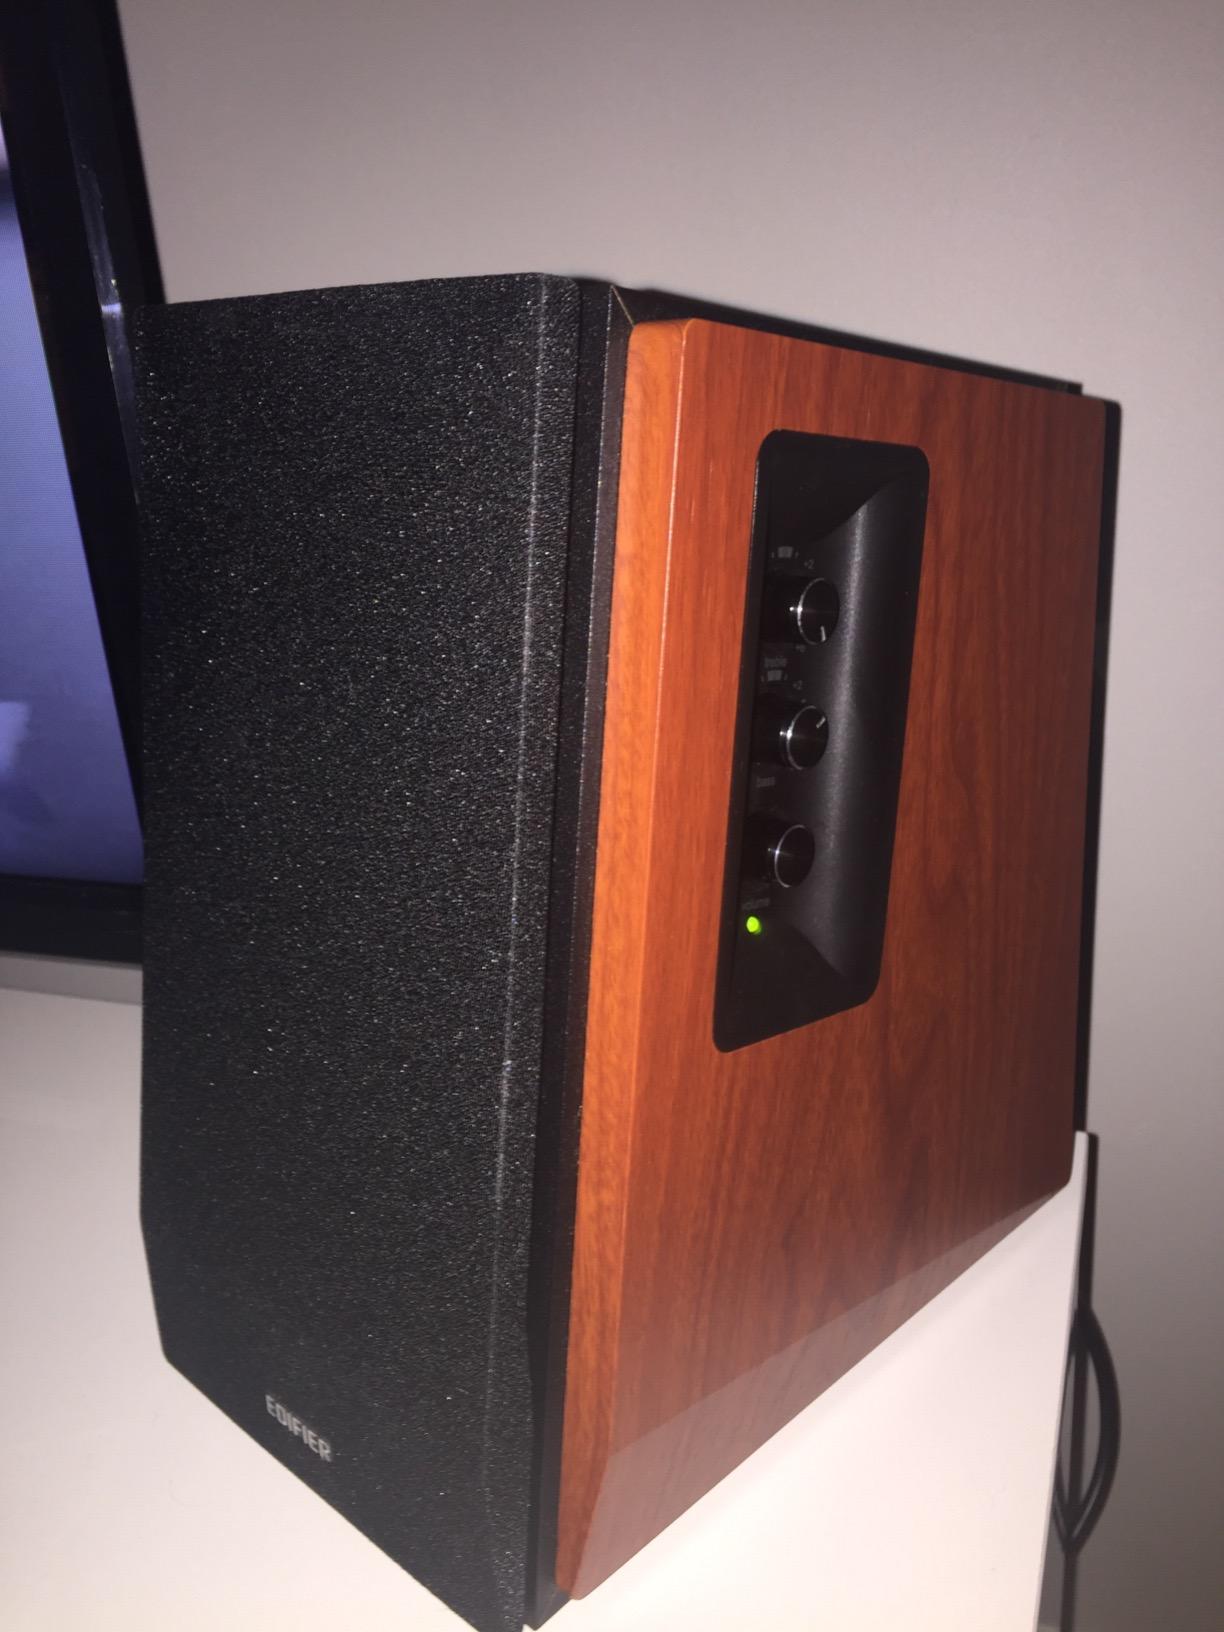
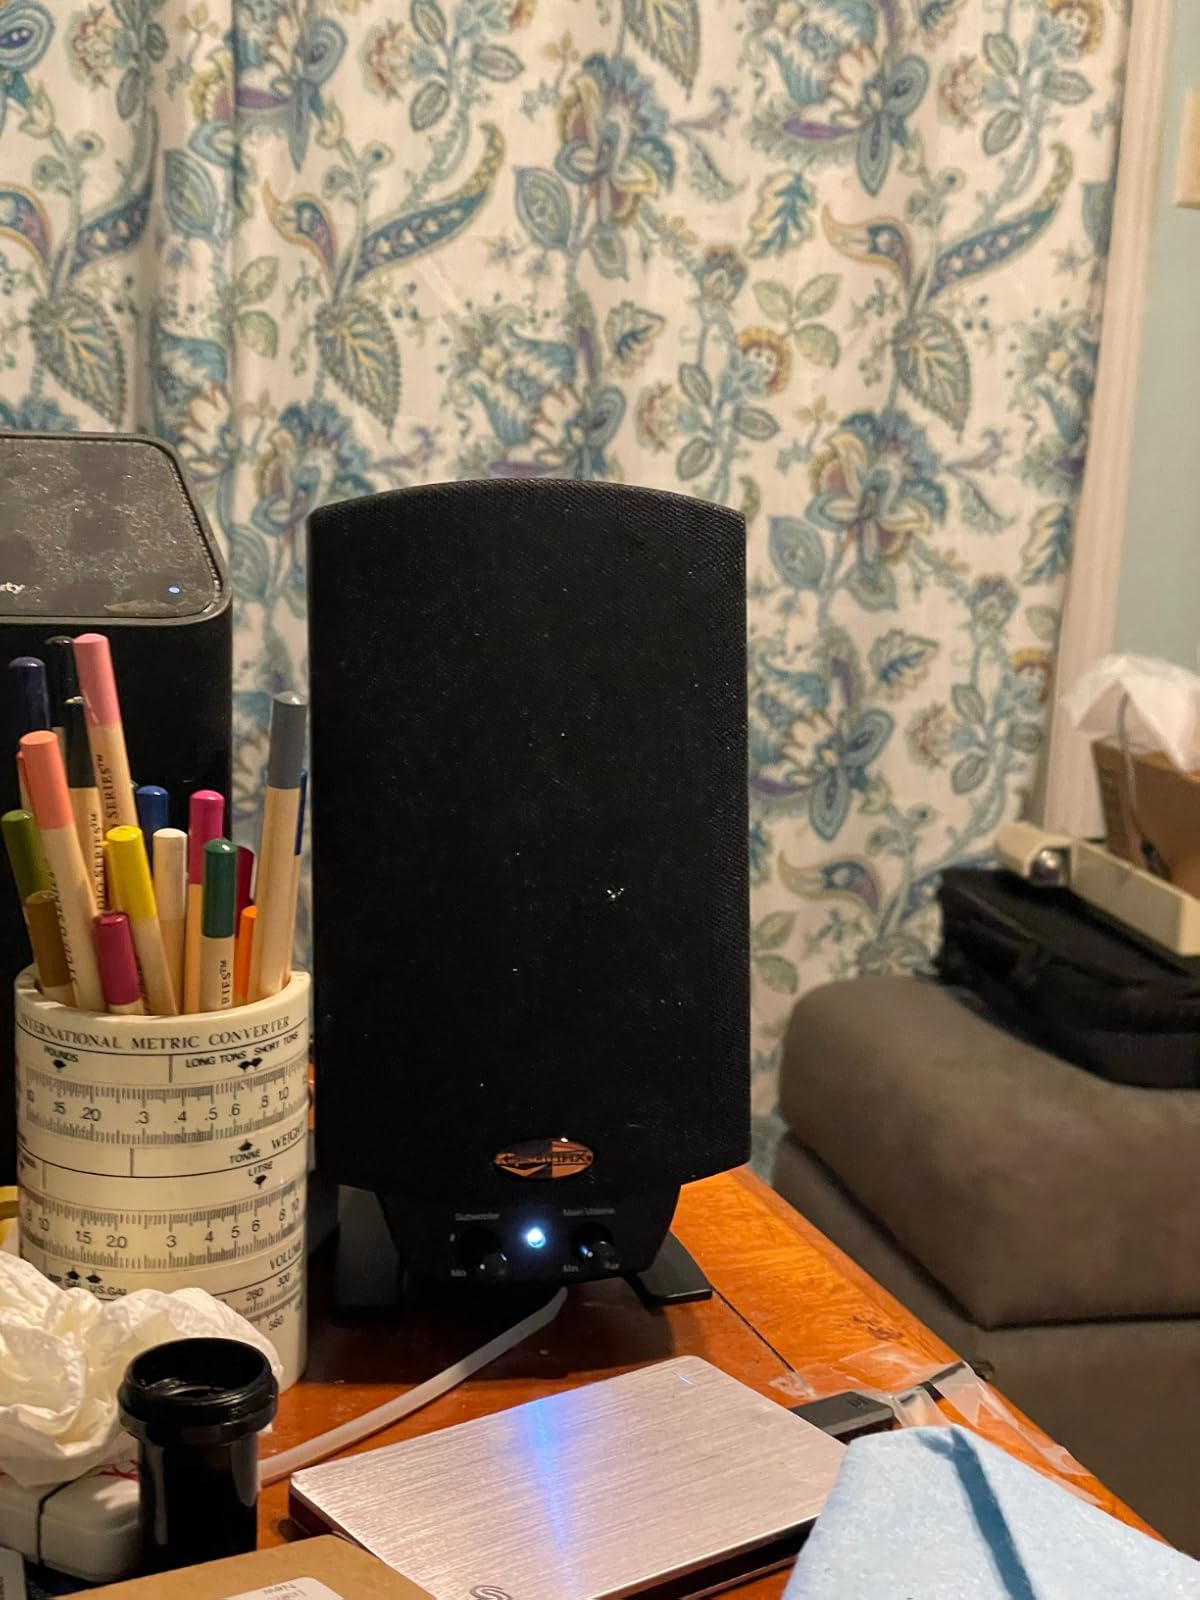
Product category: speaker
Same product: no